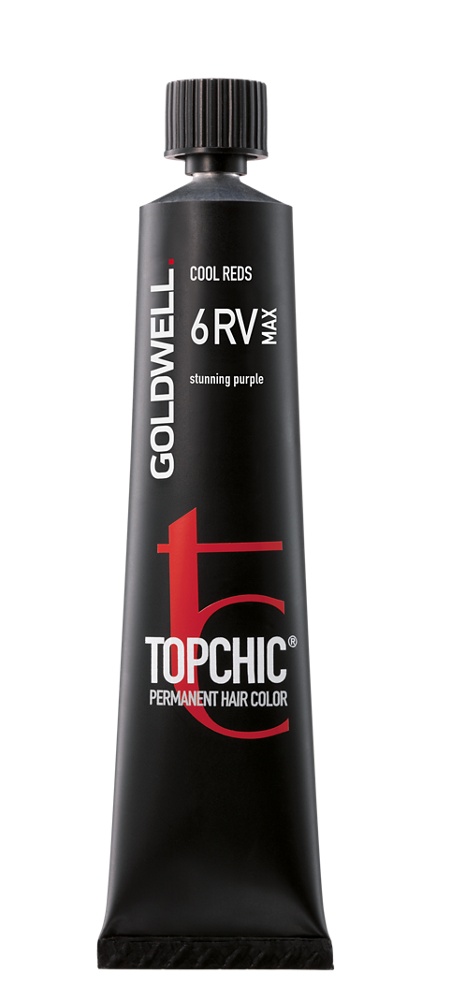
6RV MAX TC TB 60ML
6RV MAX Topchic Tube 60ml
Brand: goldwell-store
Category: Health & Beauty > Personal Care > Hair Care > Hair Color